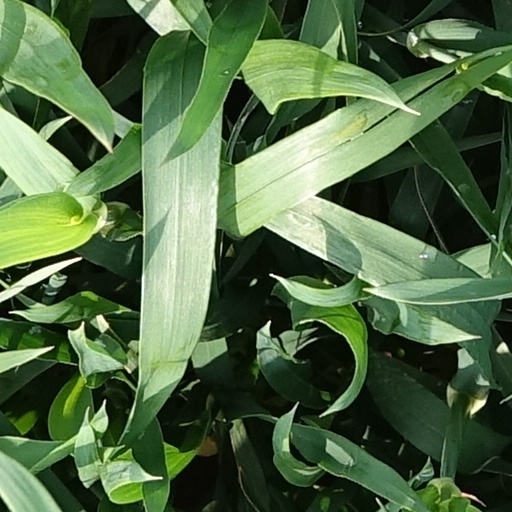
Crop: wheat